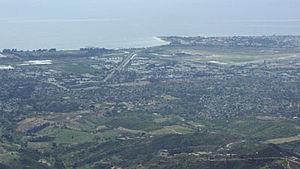
Golden State Killer / Ofre for Original Night Stalker (ONS)
Goleta i Santa Barbara med udsyn mod Stillehavet.
Golden State Killer er kaldenavnet på en seriemorder og voldtægtsforbryder, som myrdede mindst seks personer i de sydlige California fra 1979 til 1986. Personen er også benævnt som East Area Rapist og Original Night Stalker. Tilnavnet Golden State Killer fik han af bloggeren Michelle McNamara, som i sin blog True crime diary utrætteligt holdt liv i sagen. EAR-ONS regnes som den værste seriemorder i Californiens historie.